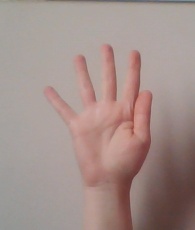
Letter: sheen